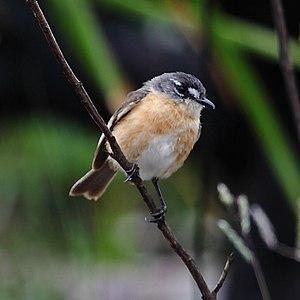
Le Tyranneau bridé, aussi appelé Tyranneau des campos, est une espèce de passereaux de la famille des Tyrannidae.